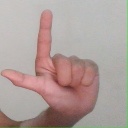
अक्षर: ल